Kham

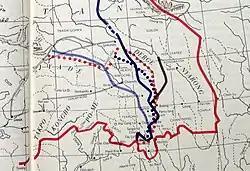
ROC's control in Kham: Light blue line on the west represents the boundary in 1912–1917, after which the ROC was pushed back to the brown line during 1918–1932. By 1945, it arrived at the dotted red line. The dark blue was the Simla Convention boundary that ROC turned down.

From 1904 to 1911, China decided to reassert its control over the previously re-ceded section of Kham, and to push further into the region soon after the invasion of Tibet by the British army under Francis Younghusband in 1904. The British invasion alarmed the Qing rulers in China, and they sent Fengquan (鳳全) to Kham to initiate land reforms and reduce the numbers of monks. An anti-foreigner and anti-Qing uprising in Batang led to Fengquan's death, while Chinese fields were burned.